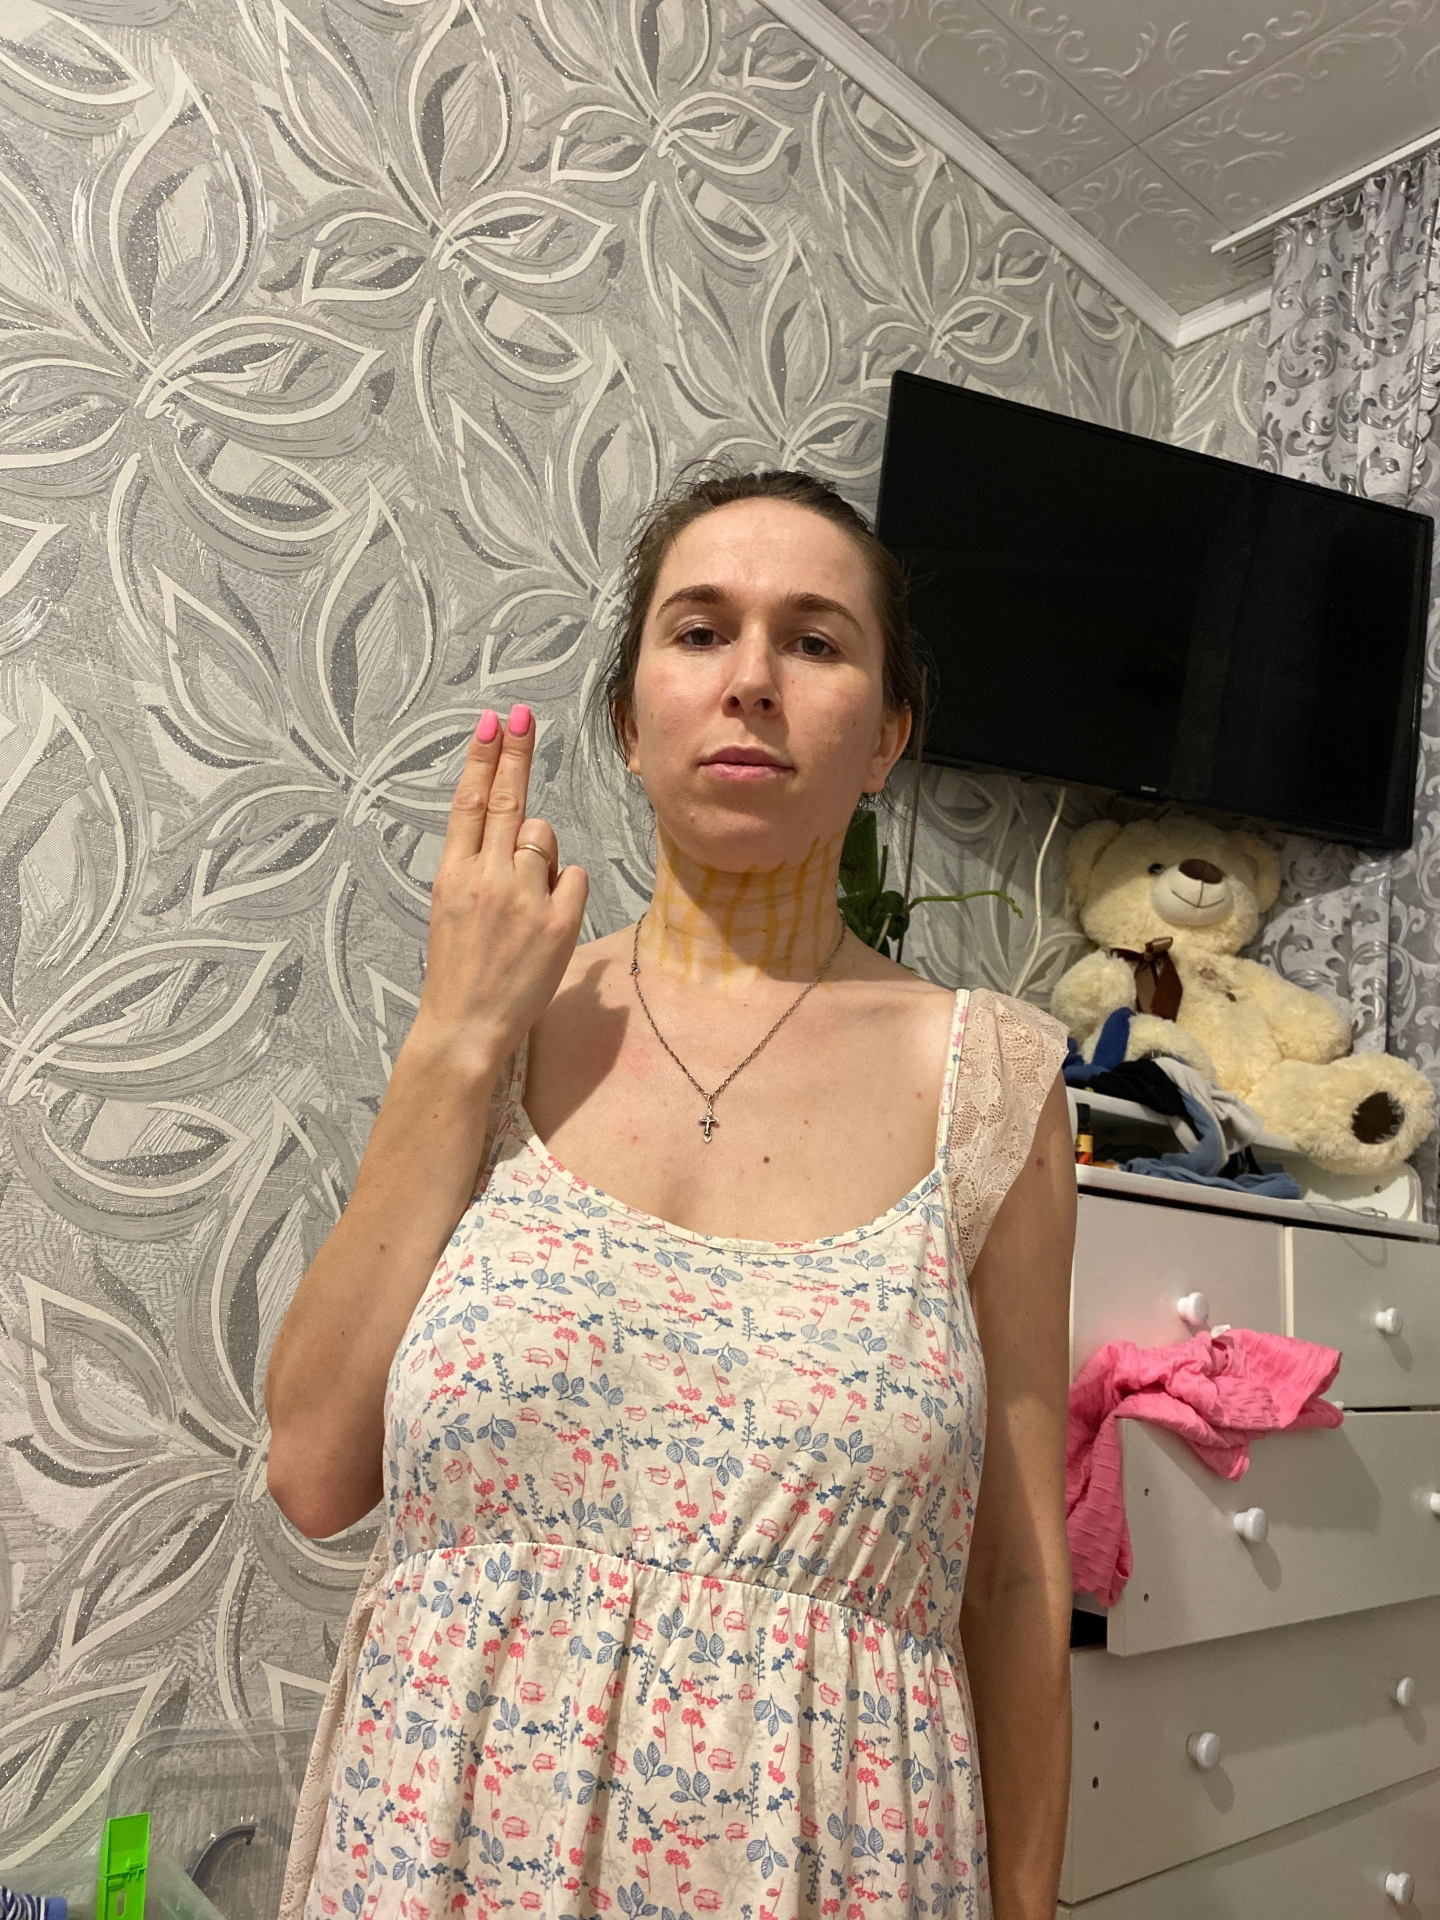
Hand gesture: two_up_inverted